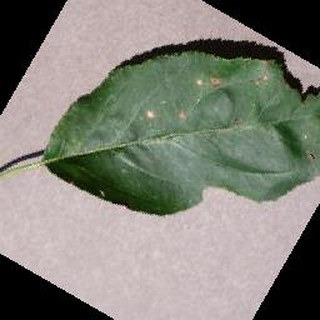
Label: apple_black_rot